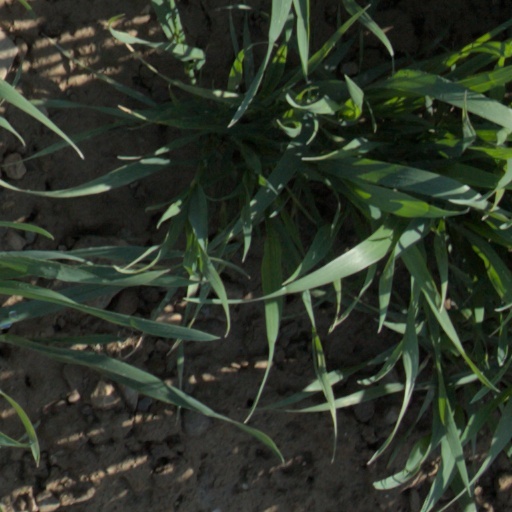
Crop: wheat